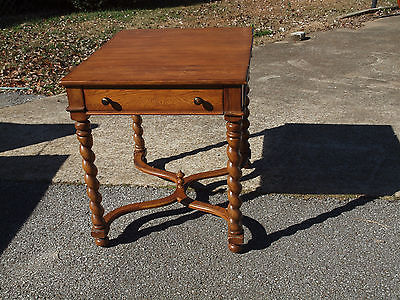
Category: table